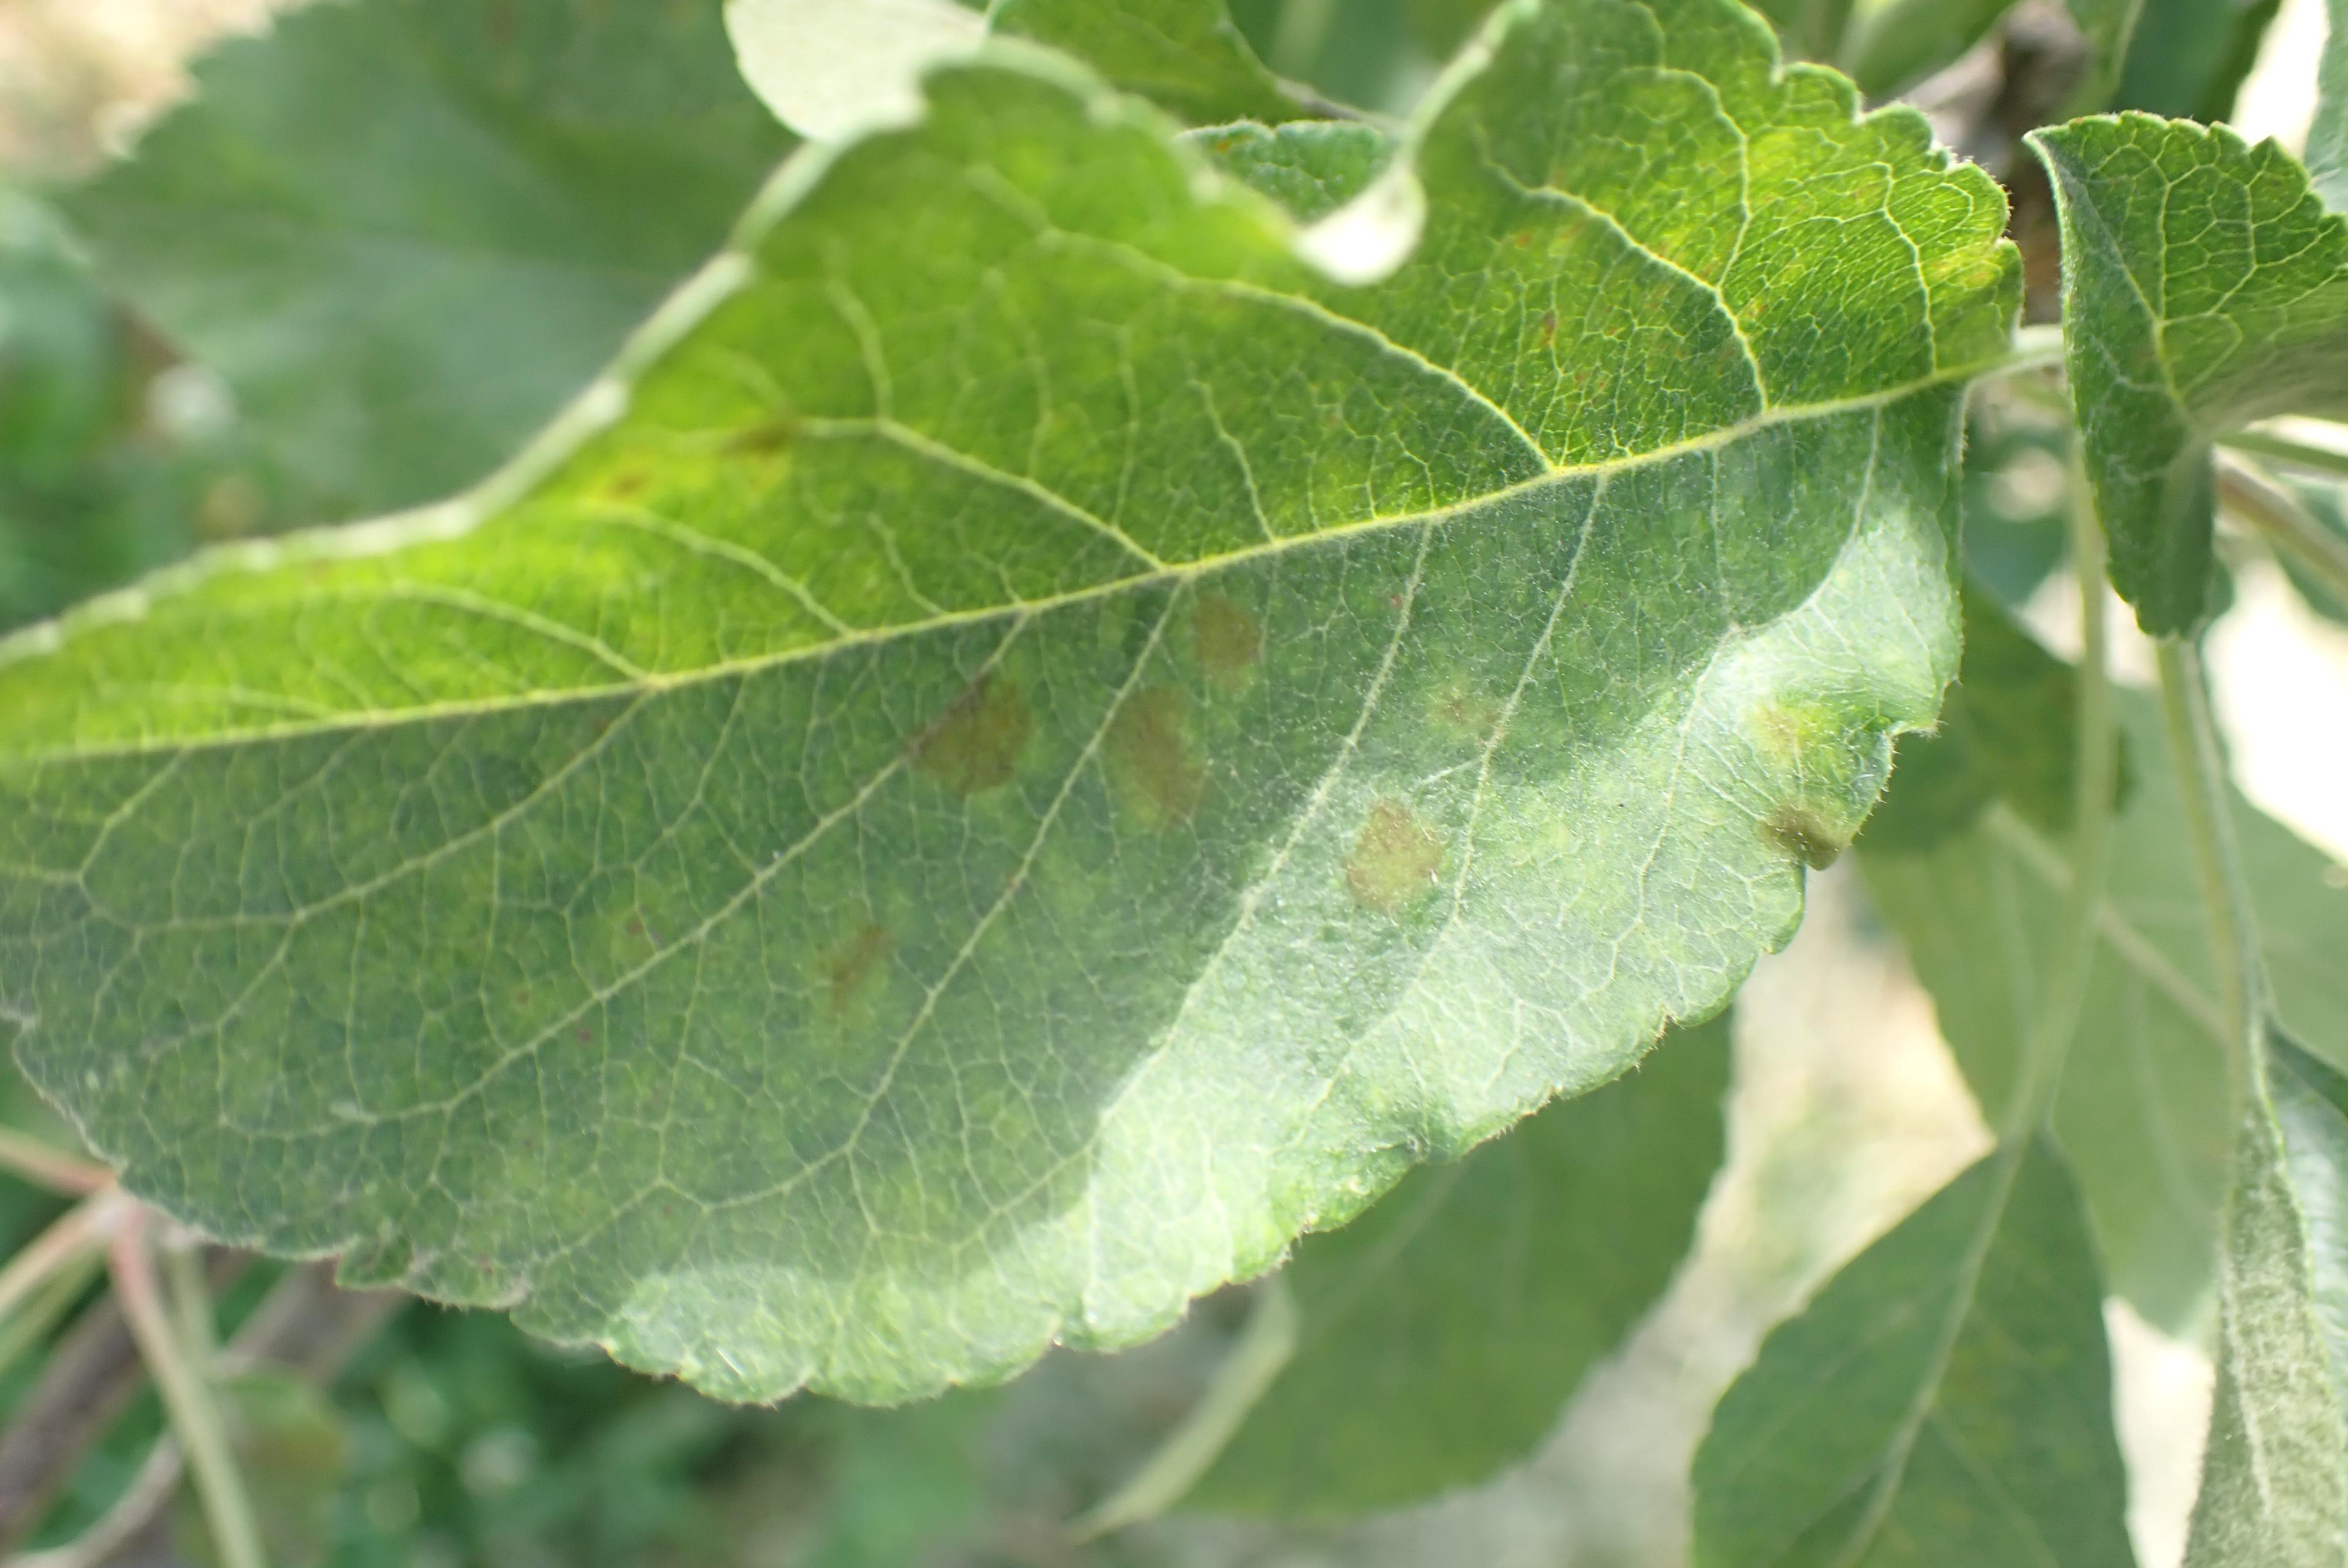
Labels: scab